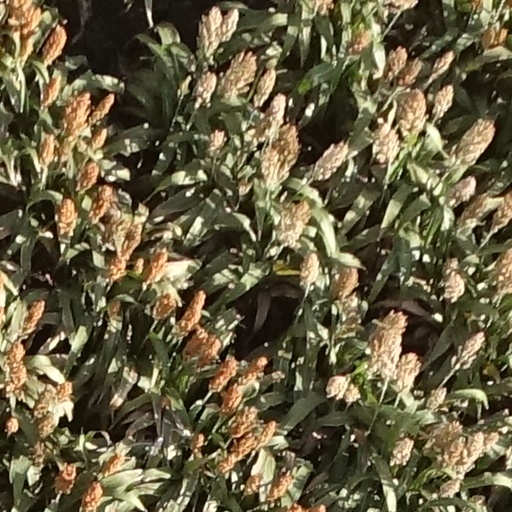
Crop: sorghum